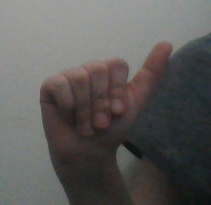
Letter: dhad